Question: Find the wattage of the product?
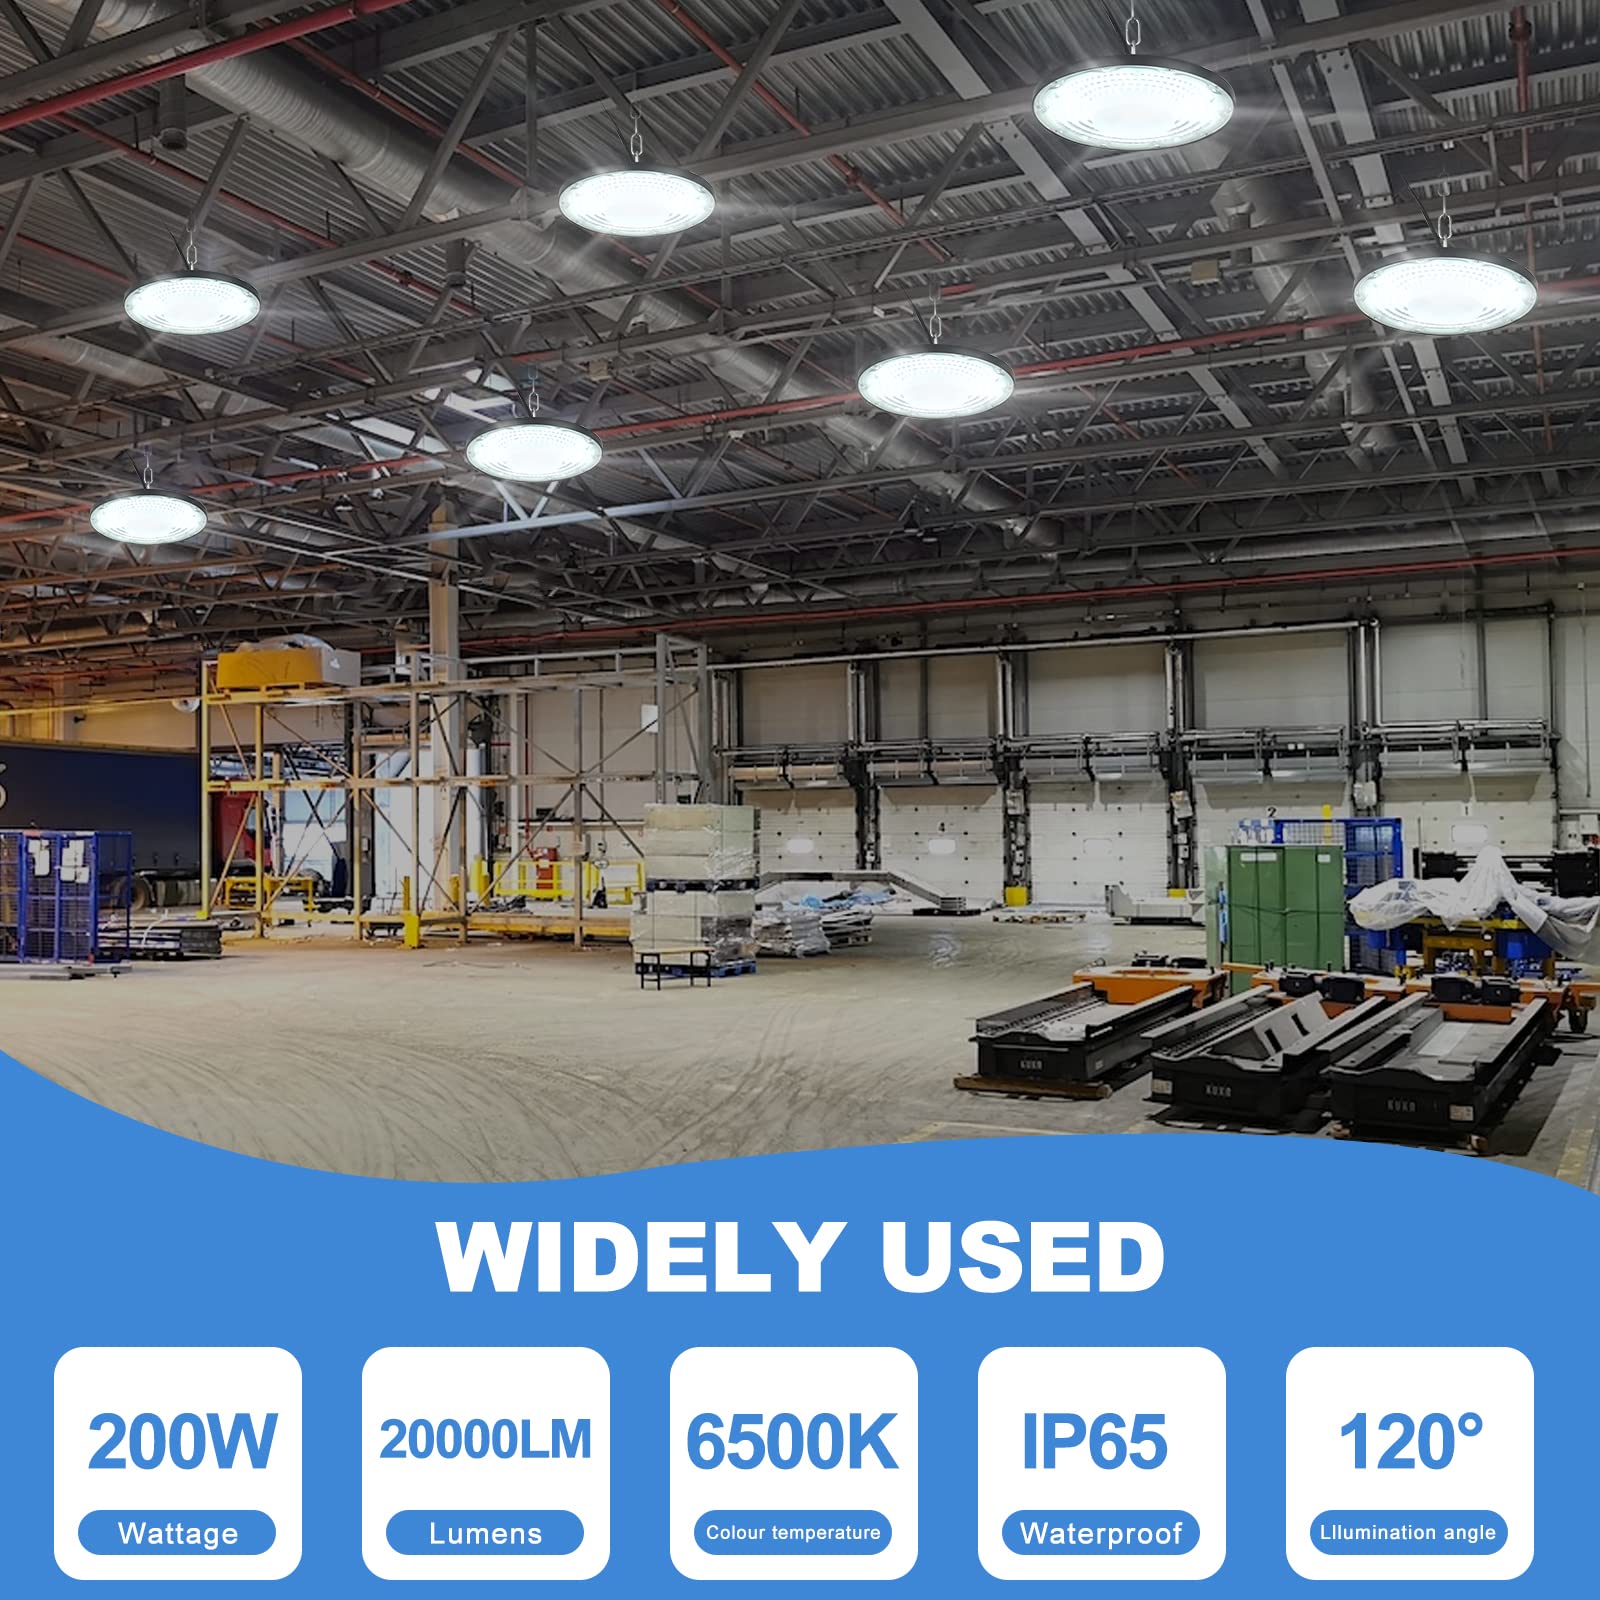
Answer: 200.0 watt